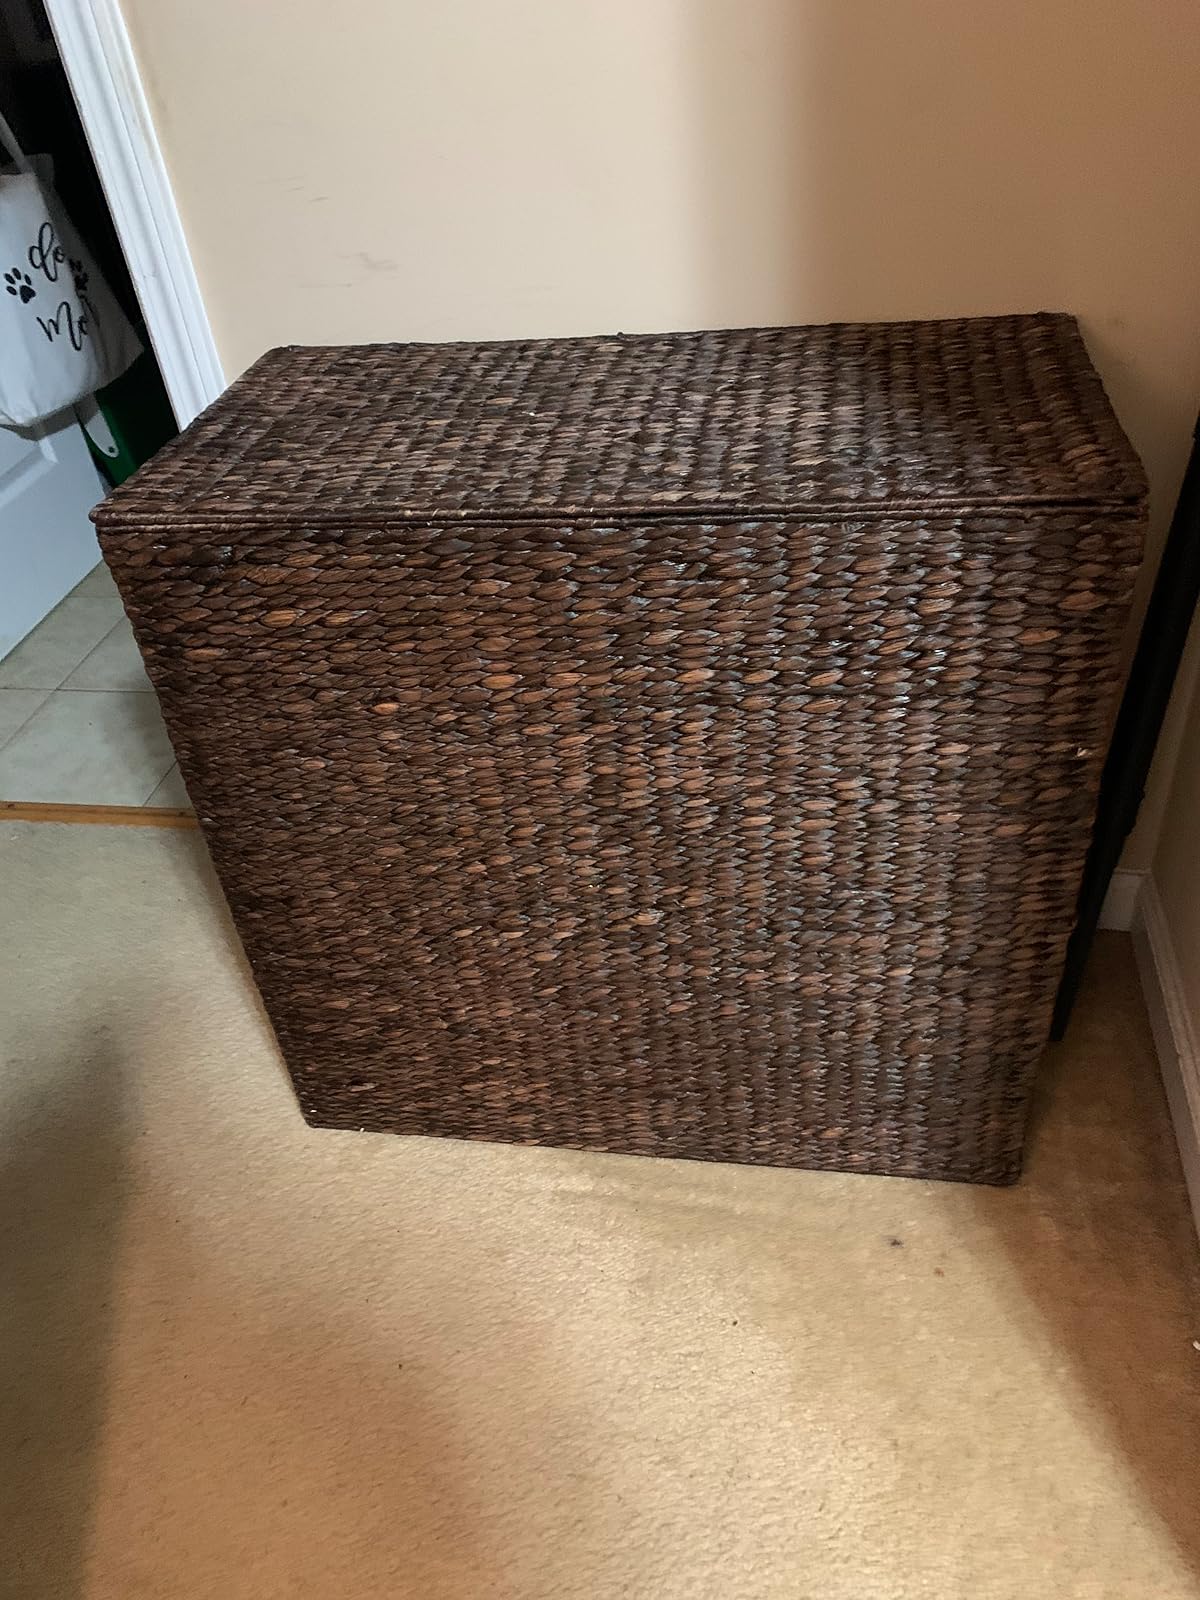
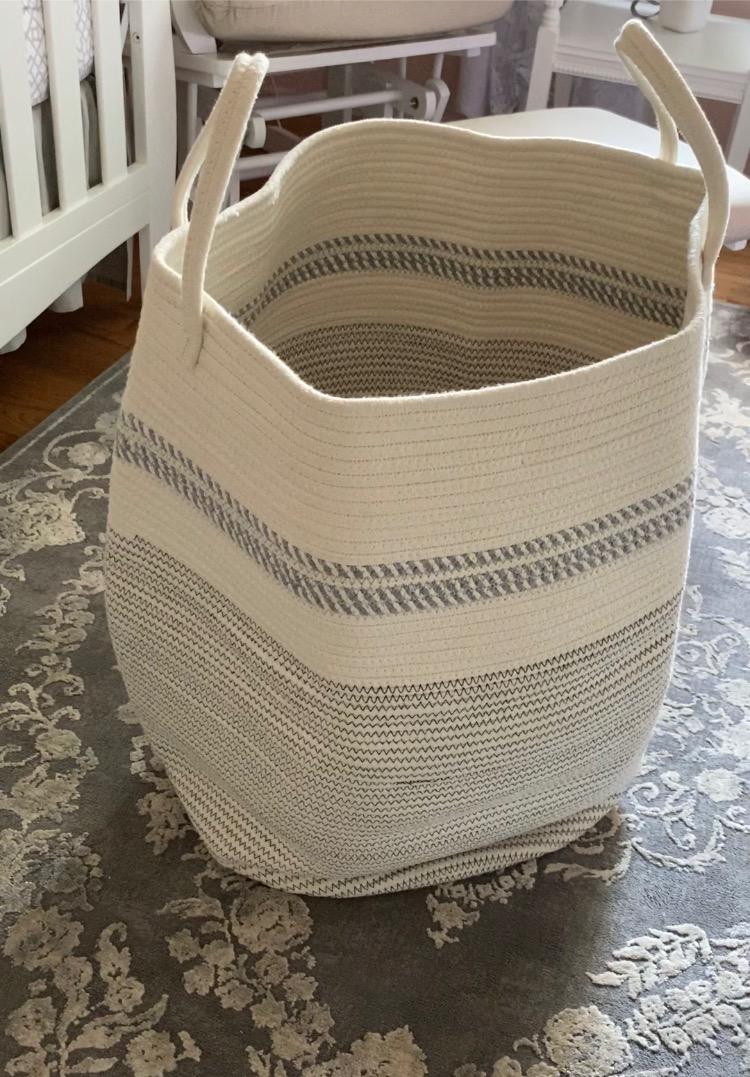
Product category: items_hamper
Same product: no